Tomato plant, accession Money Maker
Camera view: tilt-top (135 deg); turntable rotation: 330 degrees
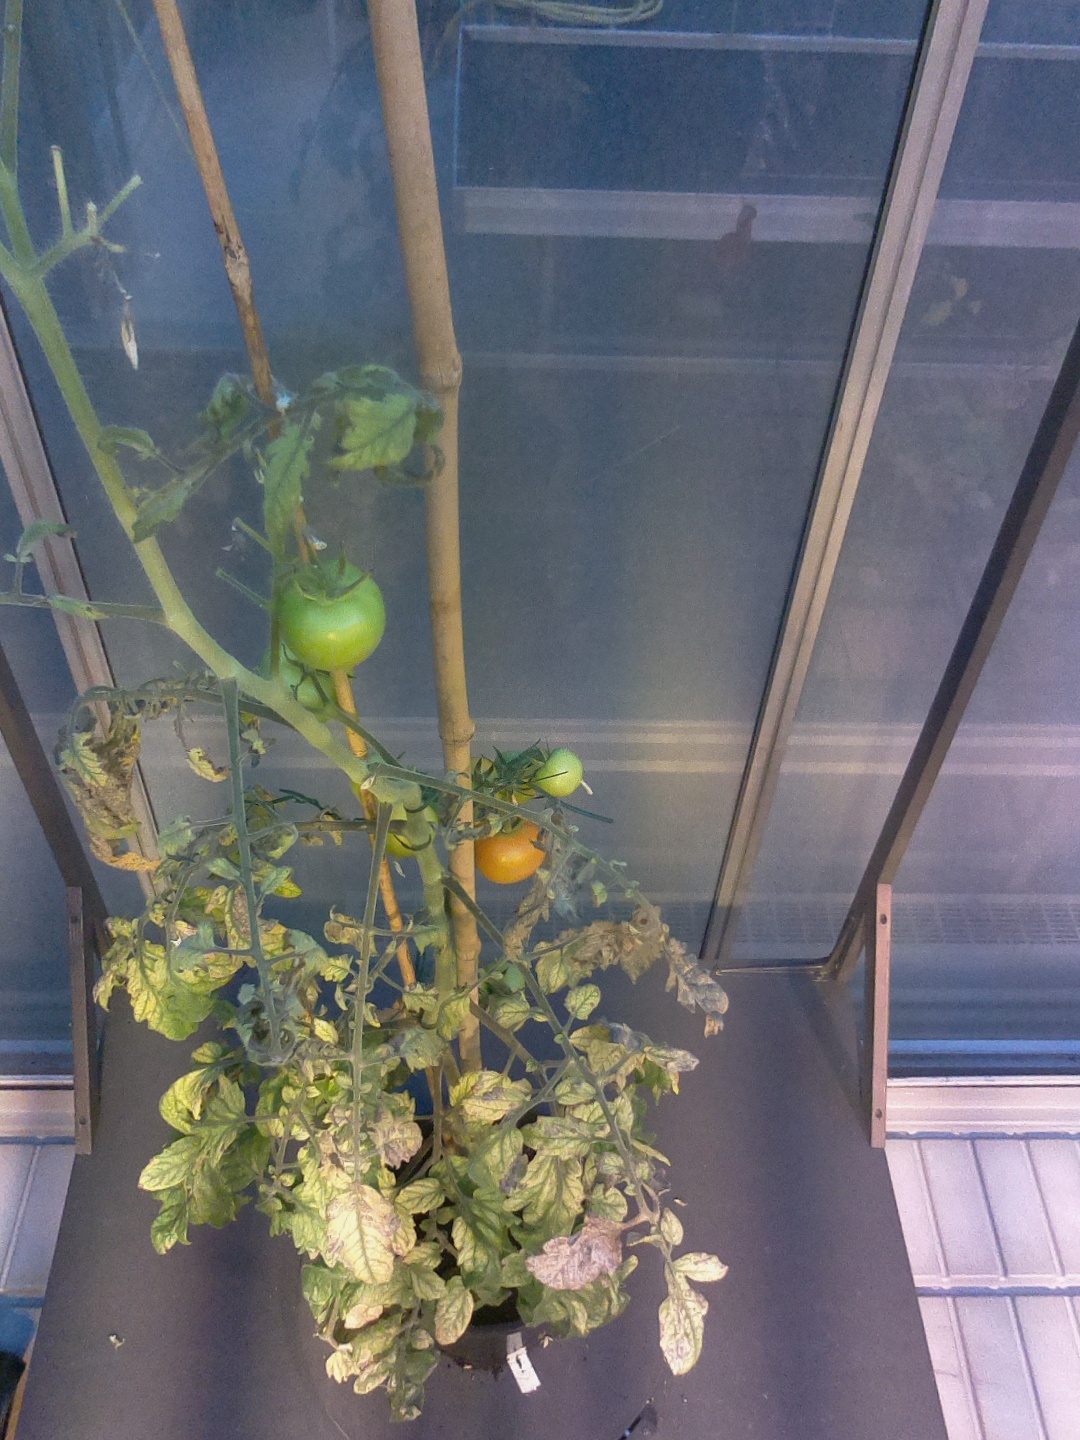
BBCH growth stage 80: fruits start showing typical ripe color (orange -> red)